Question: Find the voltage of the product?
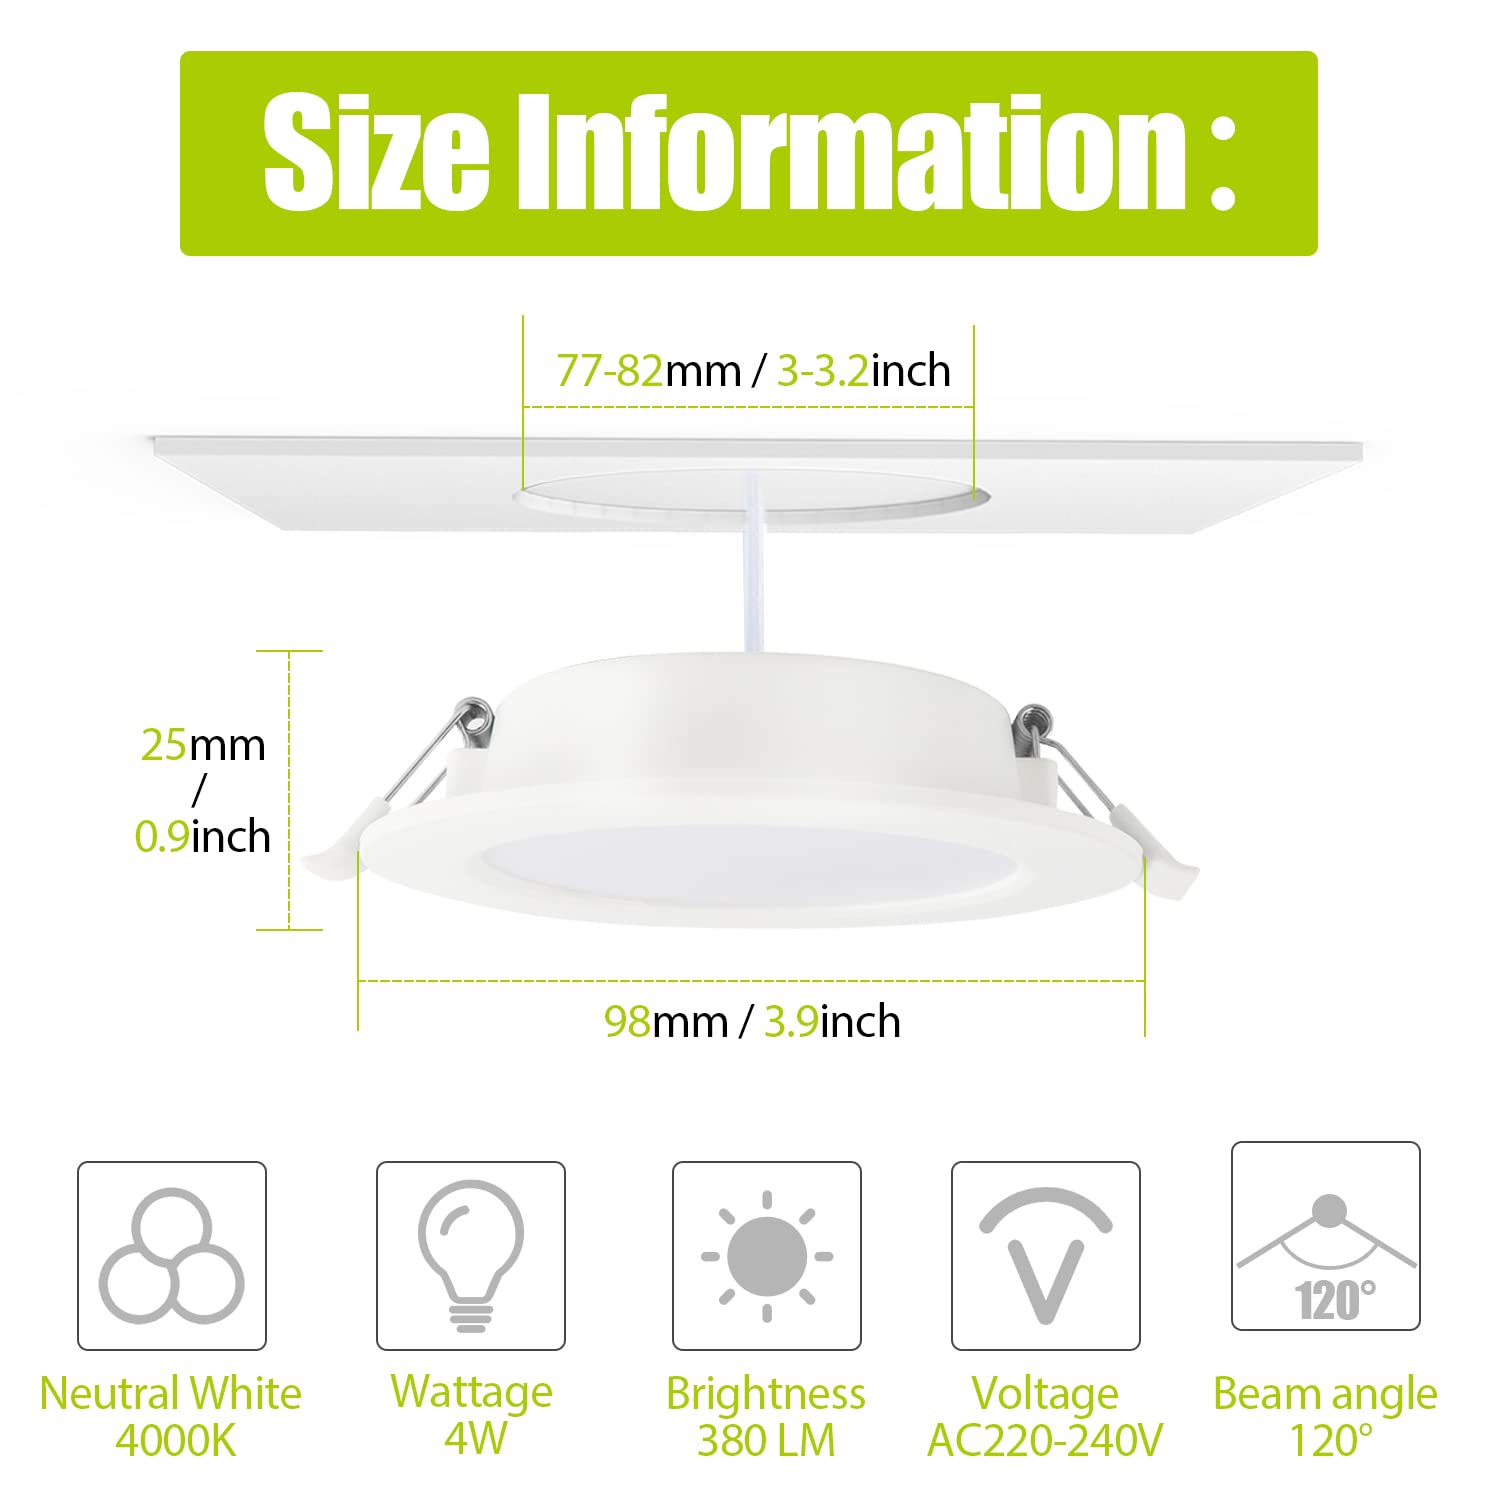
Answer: [220.0, 240.0] volt